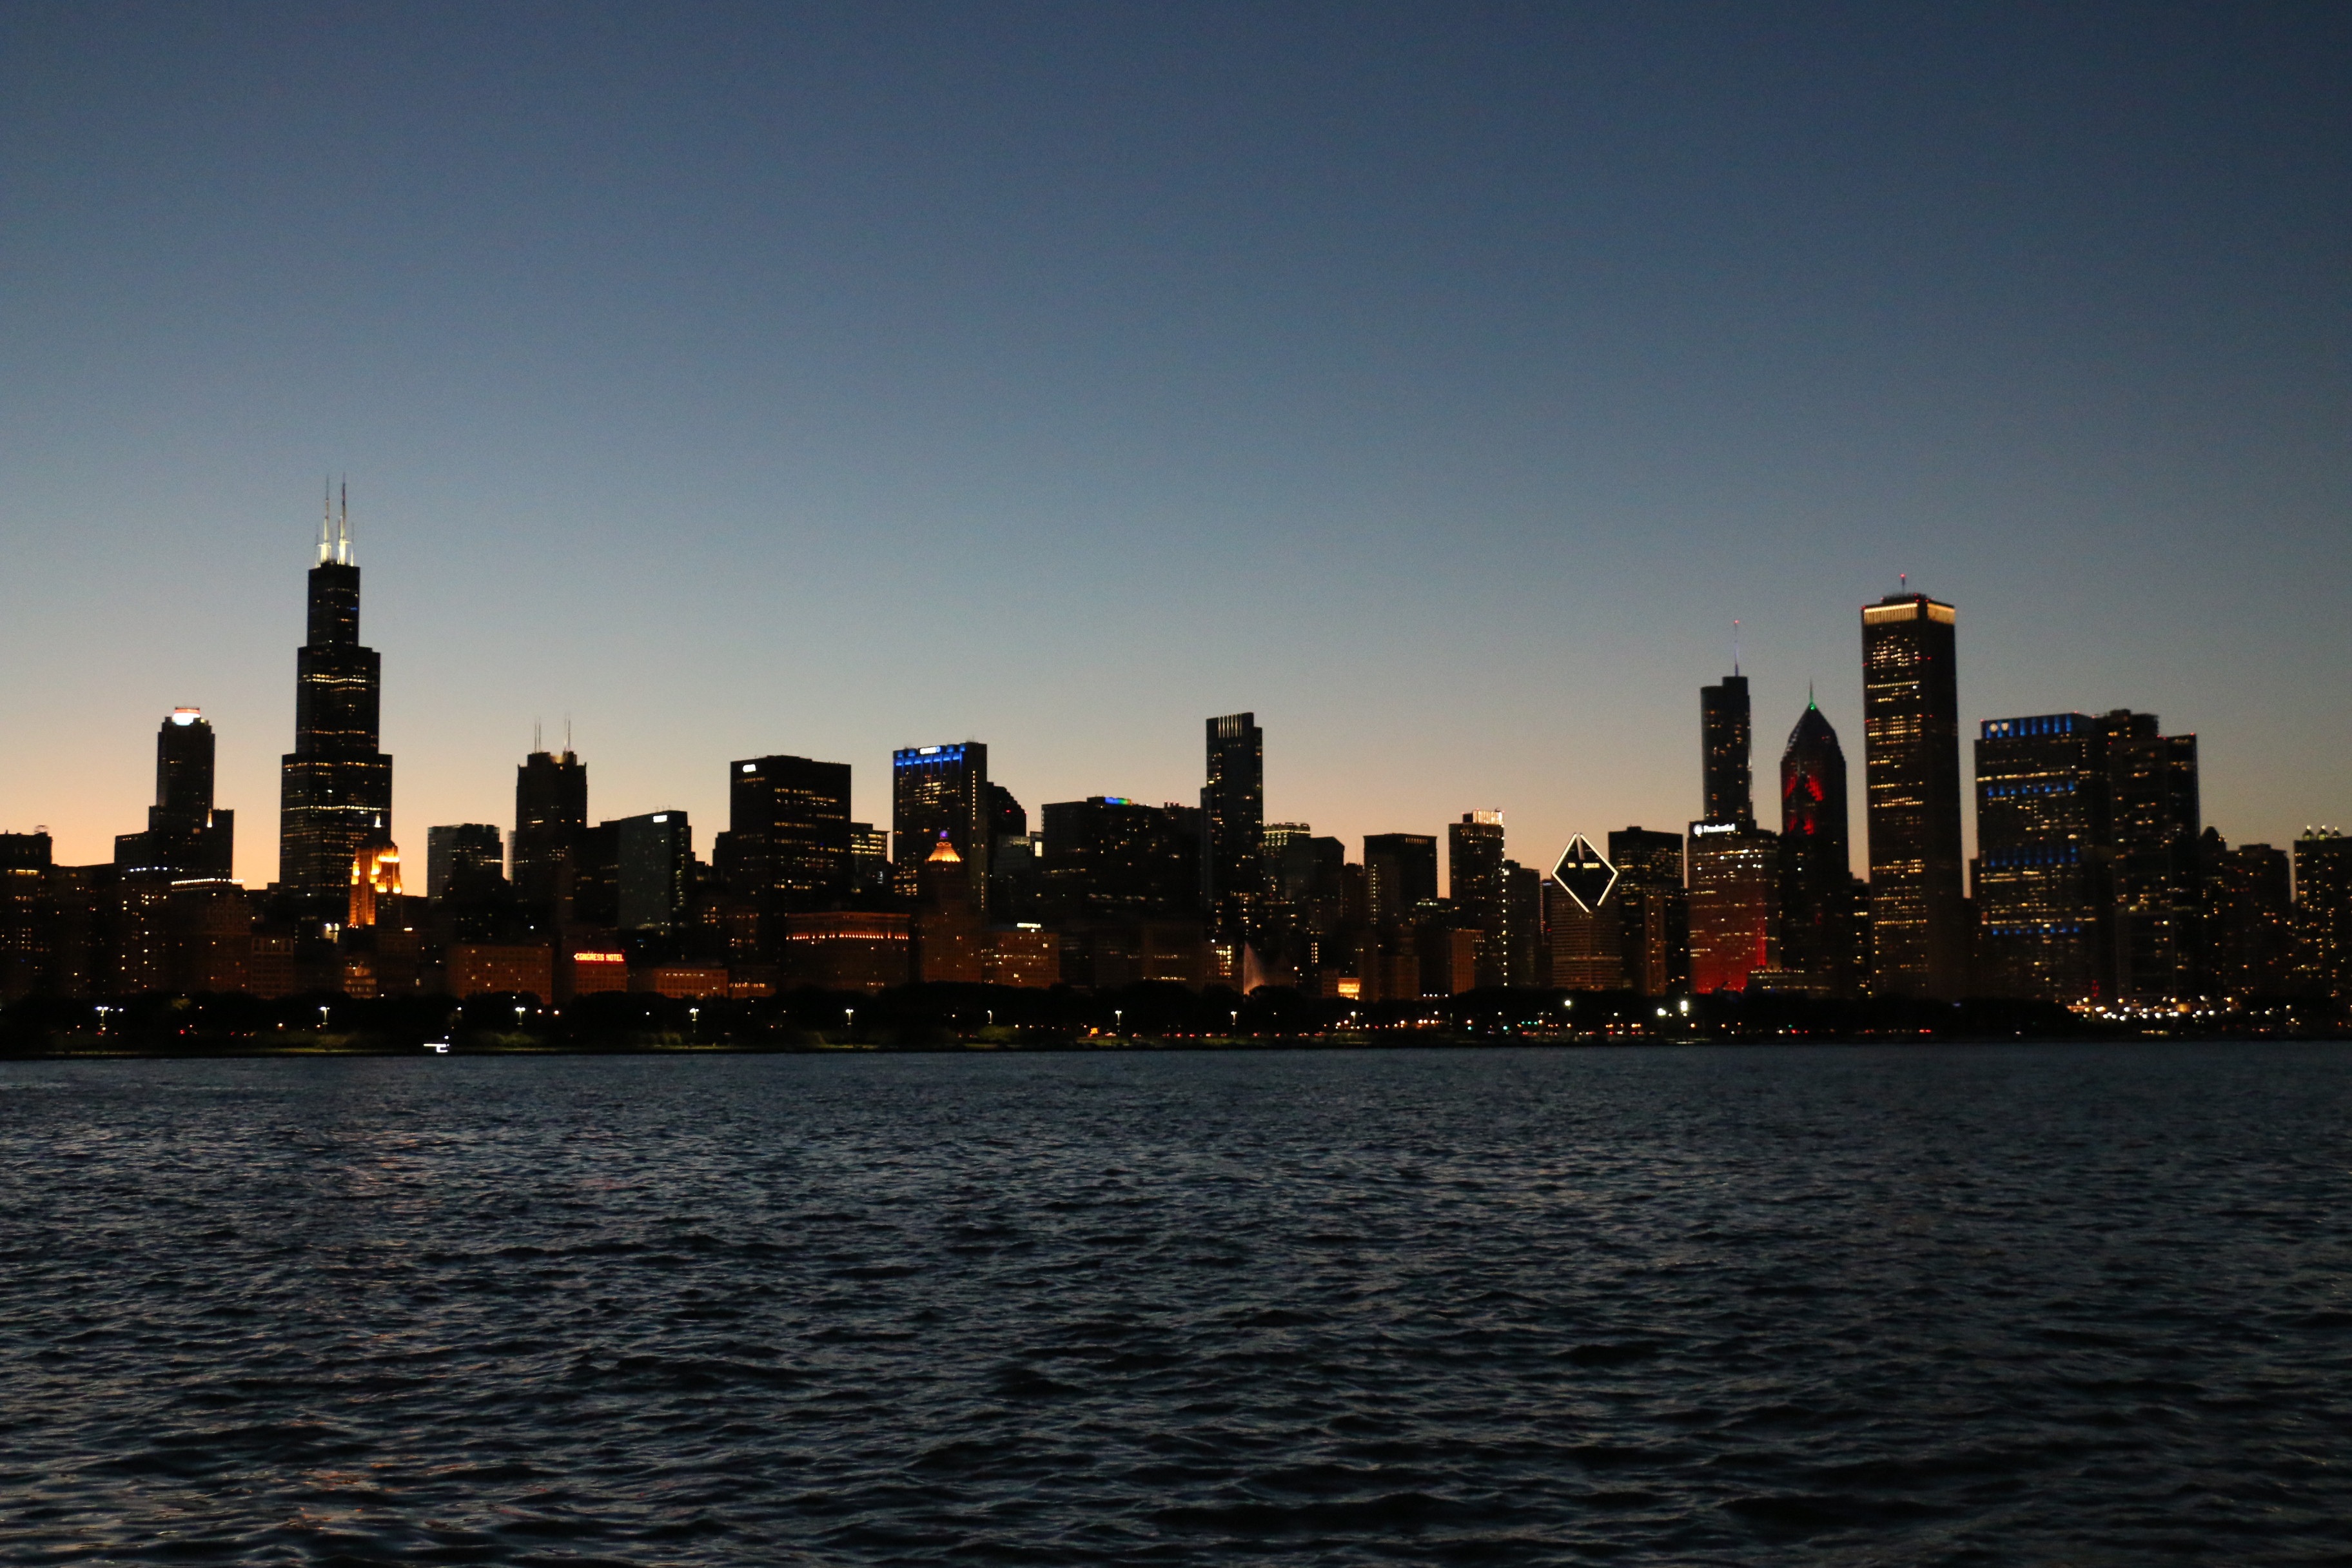
horizon, sunset, skyline, night, view, dawn, city, skyscraper, cityscape, downtown, dusk, evening, landmark, chicago, metropolis, urban area, geographical feature, human settlement, metropolitan area